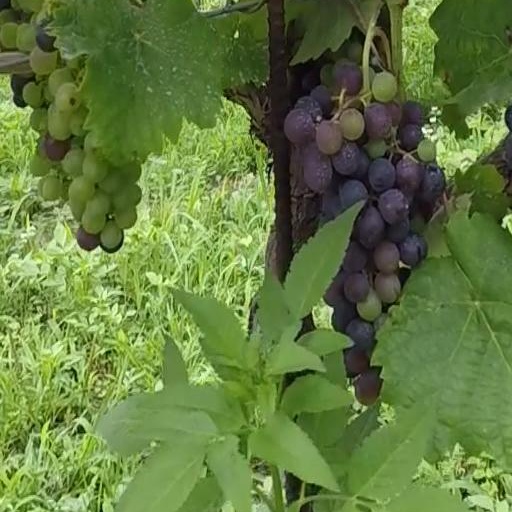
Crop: grape